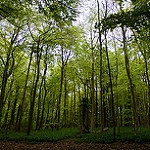
Label: forest